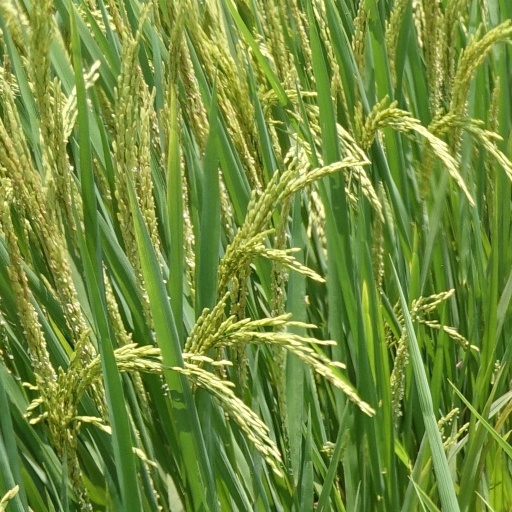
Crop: rice